Gilberts Cove, Nova Scotia

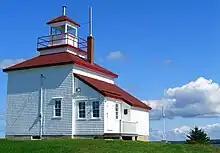
Gilberts Cove lighthouse

Gilberts Cove, 18–20 km west of Digby on the 101 Highway, is a charming spot and the home of "The Greatest Little Lighthouse in Canada". The lighthouse is open 10:00 am to 4 pm Monday to Saturday; Sunday noon to 4 pm from mid-June to mid-September. Nearby, The Barn at The Point caters to visitors with a four-star B&B and cafe serving homemade food. Gilberts Cove (or 'Gilbert Cove') is so named after Colonel Thomas Gilbert who first settled here and received a Land Grant from George III of 600 acres.